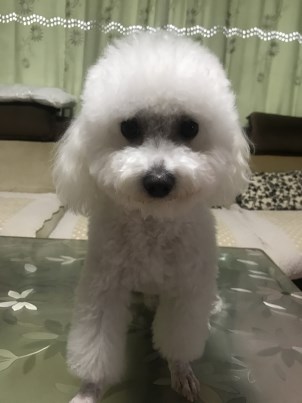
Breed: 3083-n000117-Bichon_Frise